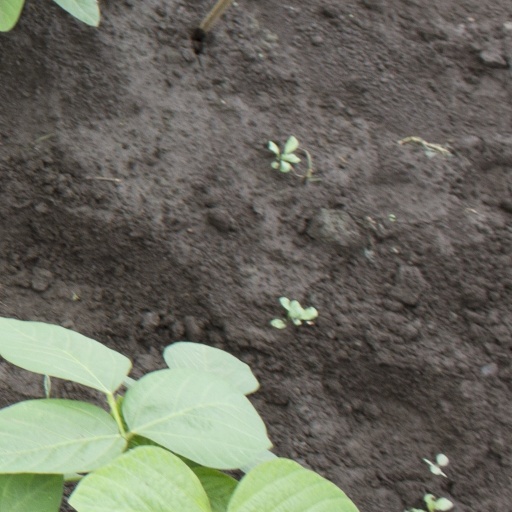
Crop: soybean